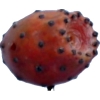
Label: cactus_fruit_red